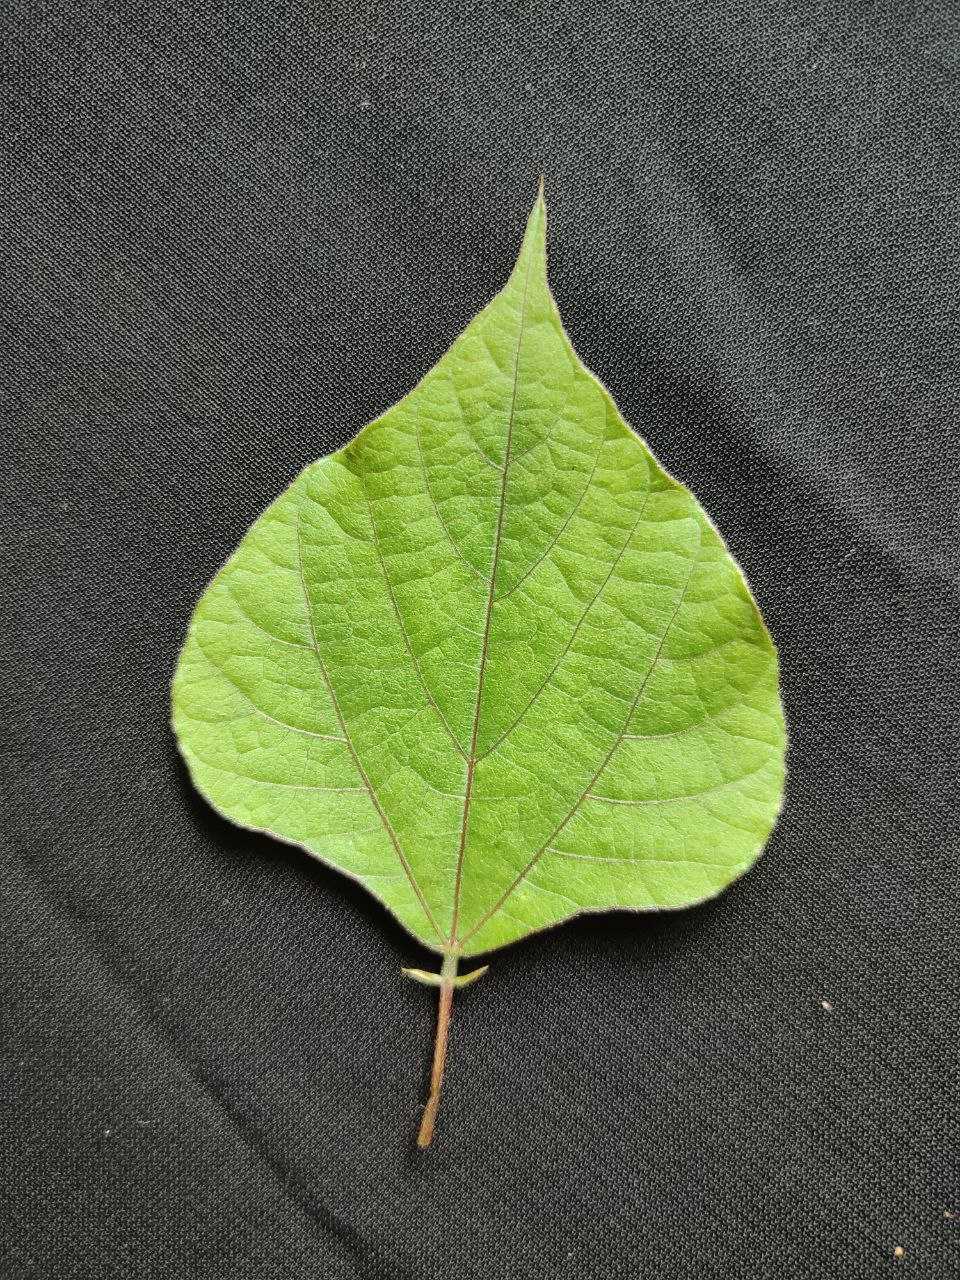
Crop: bean
Leaf condition: Fresh Leaf